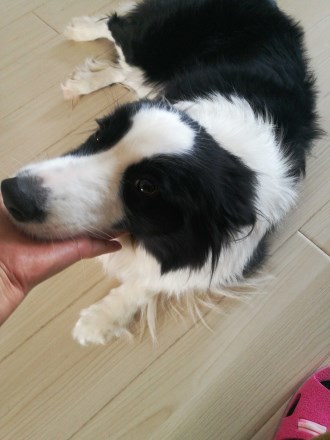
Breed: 2594-n000109-Border_collie